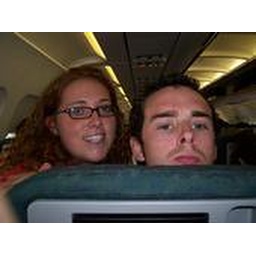
brown and I in the plane heading for alaska